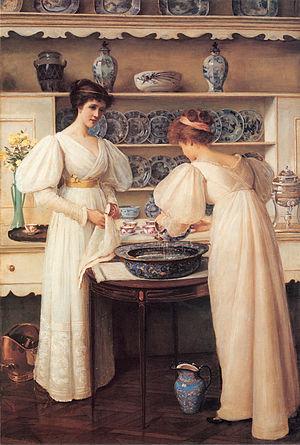
Louise Jane Jopling le 16 novembre 1843 à Manchester, et morte le 19 novembre 1933, est une peintre anglaise de l'époque victorienne, et une des plus importantes femmes artistes de sa génération.